Robert Hamilton Paterson

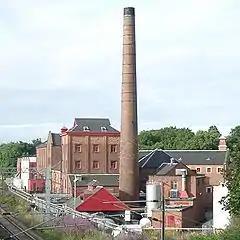

Robert Hamilton Paterson was educated at the celebrated Hamilton Academy school and thereafter was articled to the architect James Turner’s branch (from Dublin) office at Hamilton. Paterson was then to further his experience working at Edinburgh and with the famous London firm, Cubitt & Co.